Cactus mouse

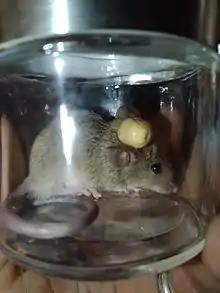
Male cactus mouse in a jar with a peanut on his head, caught in a residential house in Albuquerque

Cactus mice are ideal laboratory animals since they keep clean, live well in captivity, and have a high rate of productivity. They have been proposed for physiological and genetic studies.